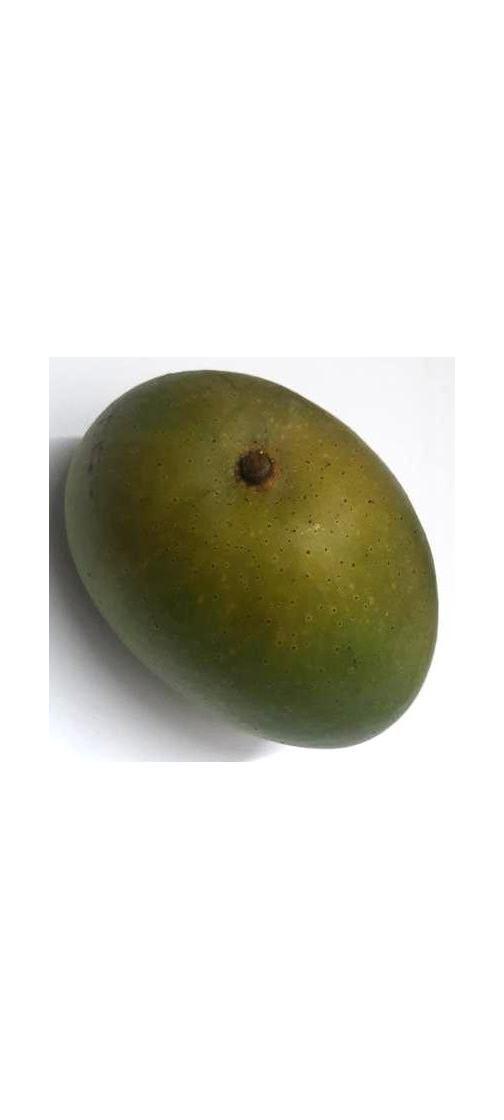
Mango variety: Ashshina Zhinuk